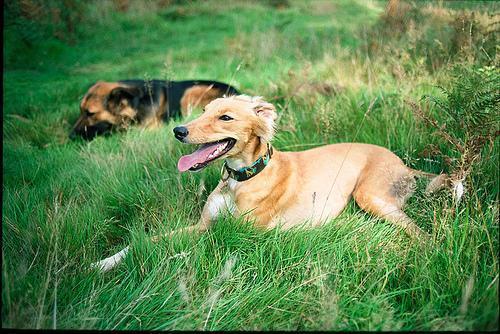
Saluki